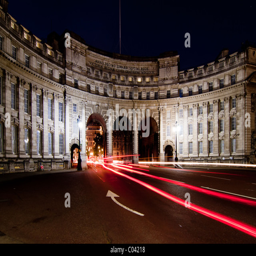
night view with light trails